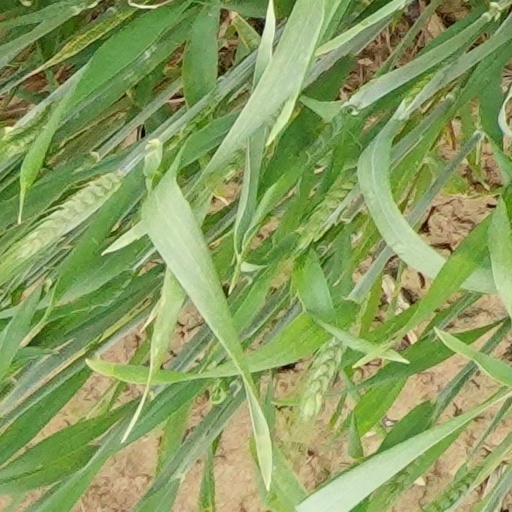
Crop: wheat